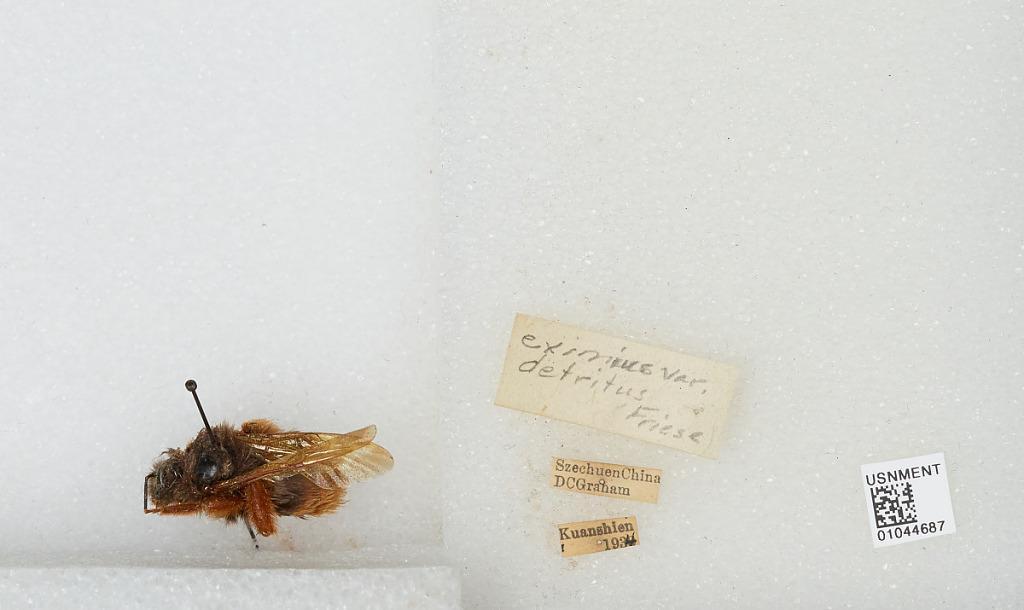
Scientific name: Bombus sp.
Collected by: D. Graham
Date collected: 1934--
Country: China
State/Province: Sichuan
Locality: Kuanshien